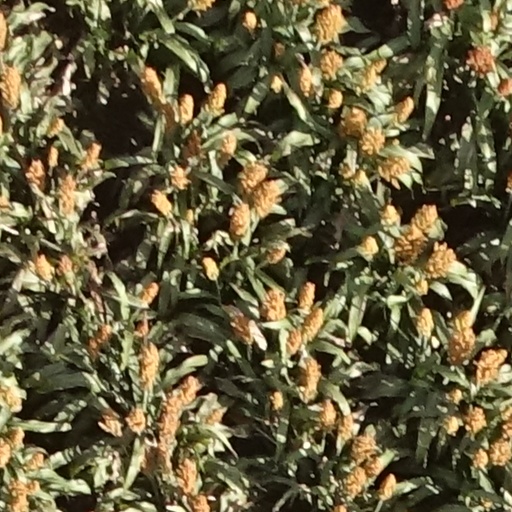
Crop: sorghum